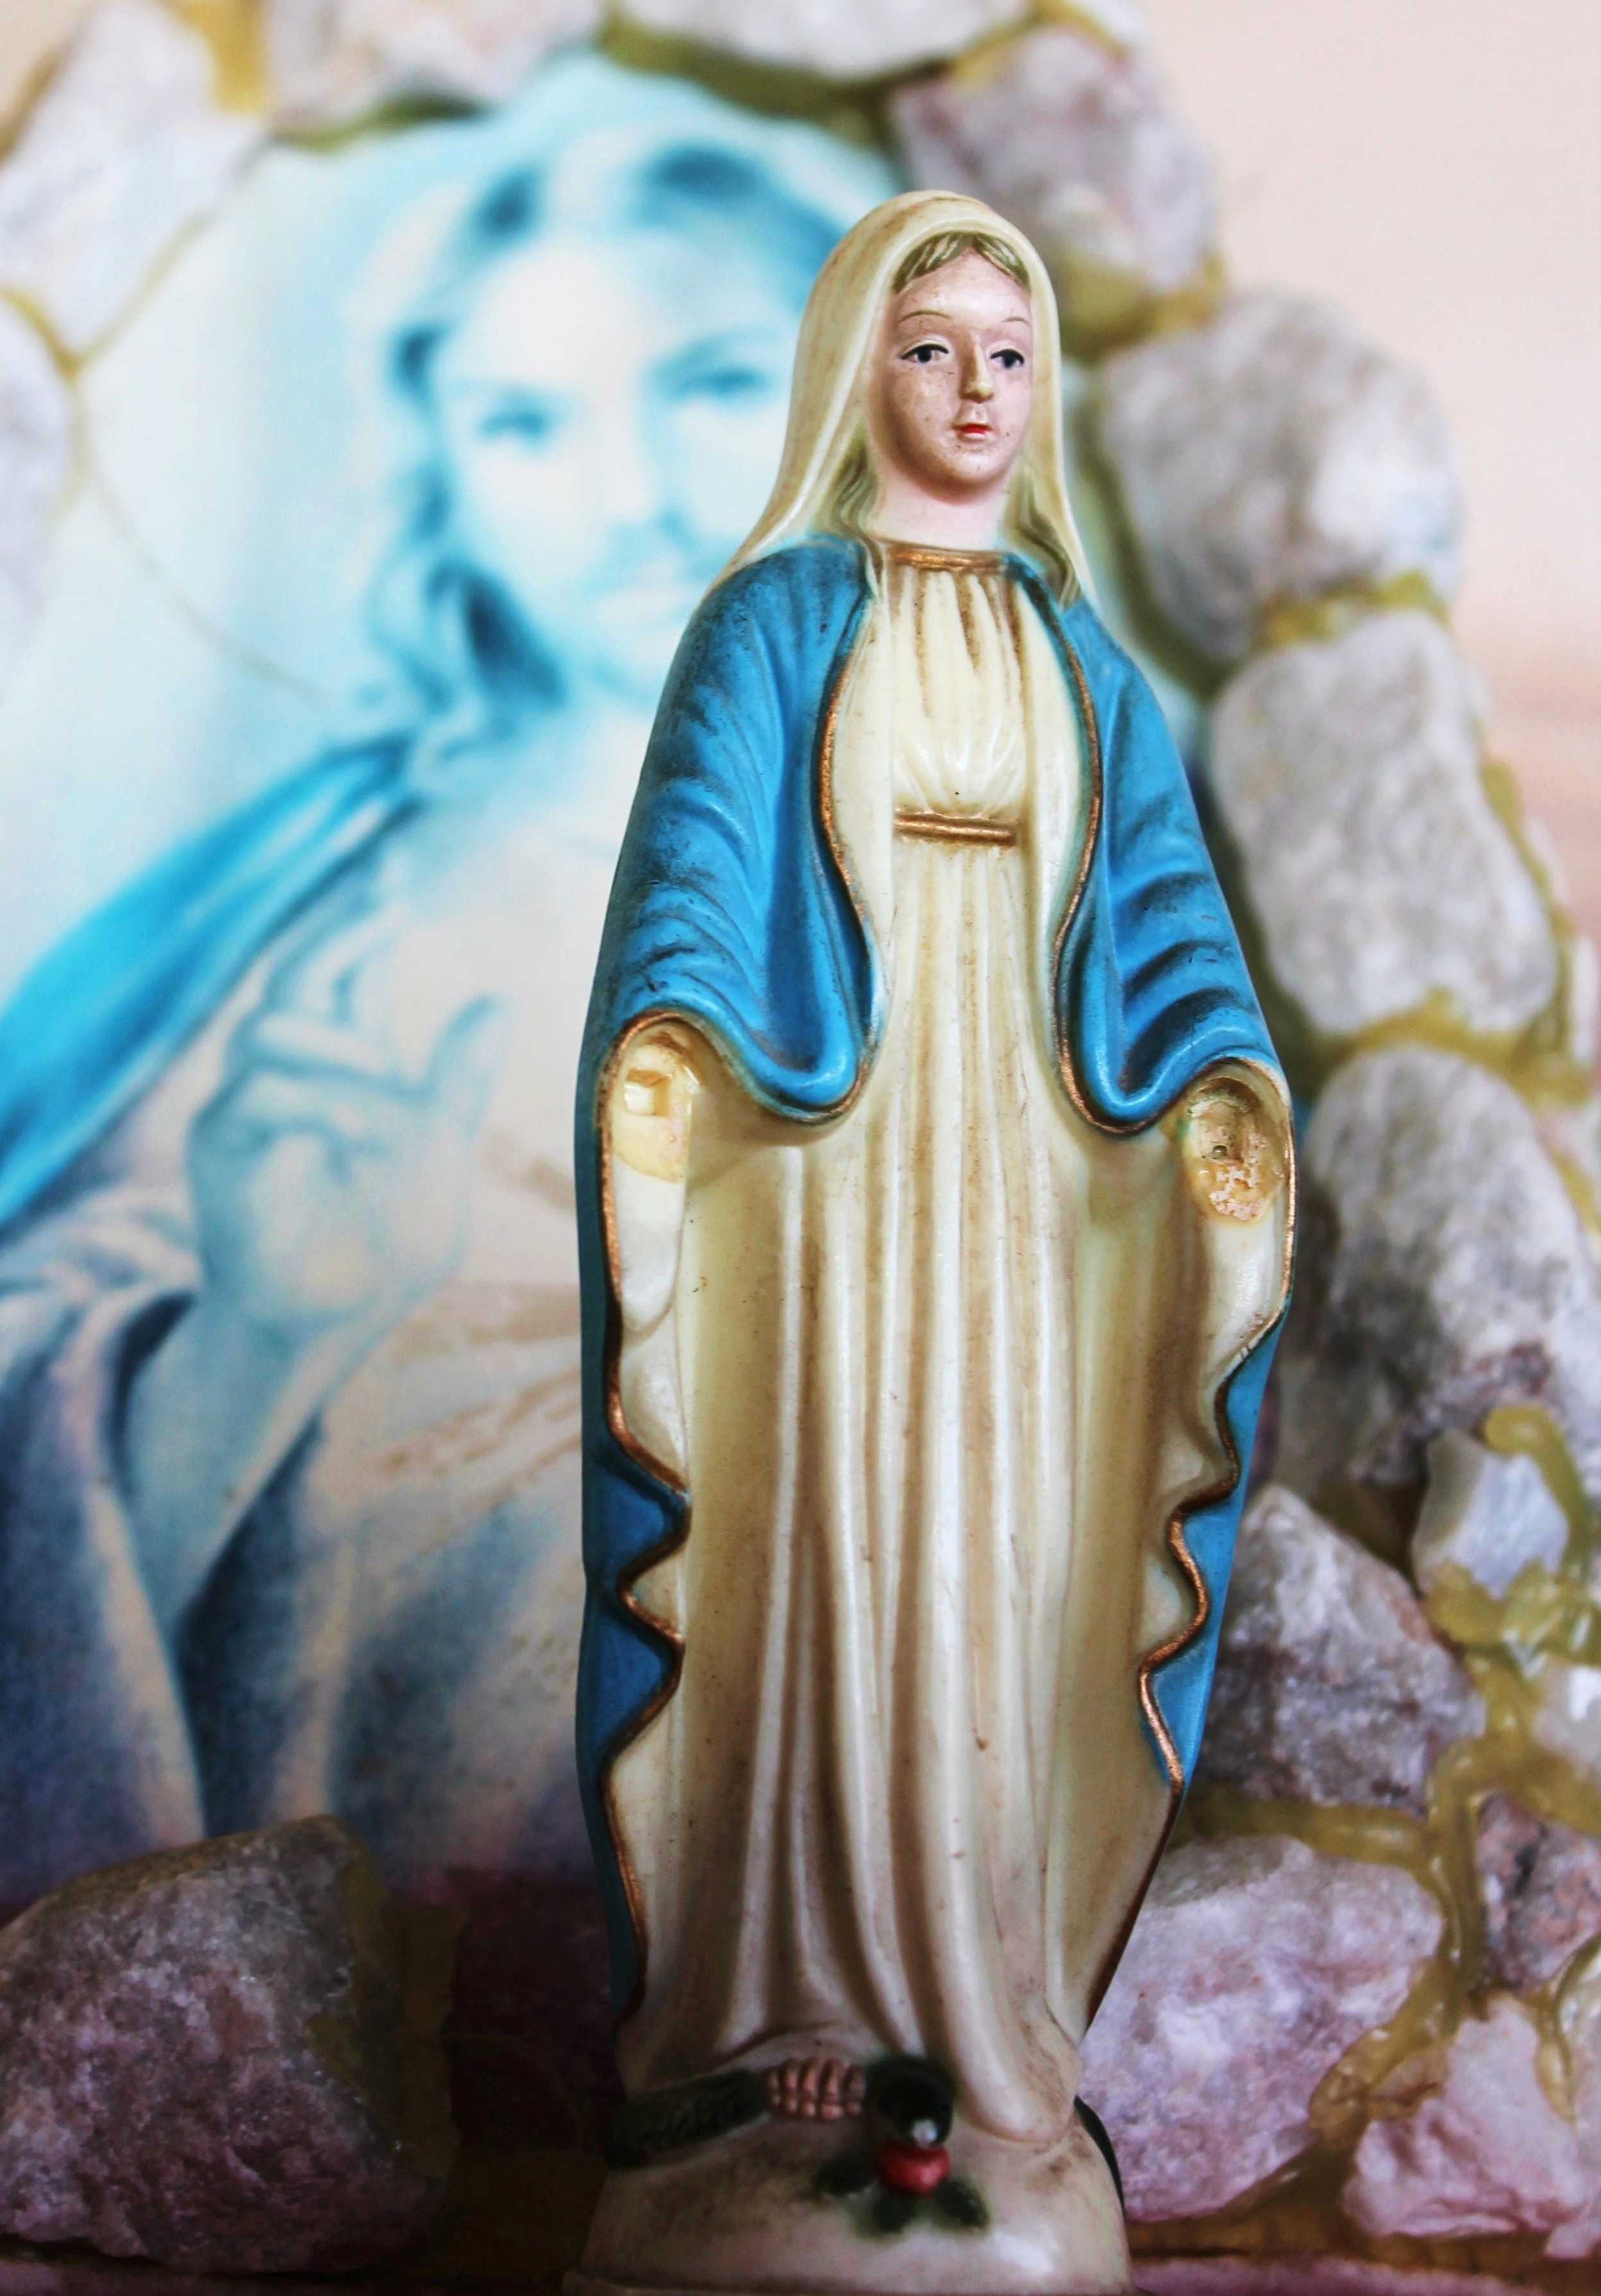
monument, statue, symbol, religion, church, christian, toy, bible, spiritual, new mexico, sculpture, religious, catholic, christ, angel, art, dress, mother, figure, faith, figurine, mary, saint, jesus, prayer, christianity, holy, sacred, virgin, icon, gown, god, mythology, biblical, jesus christ, madonna, catholicism, savior, mother mary, fictional character, our lady of guadalupe church, our lady of guadalupe parish